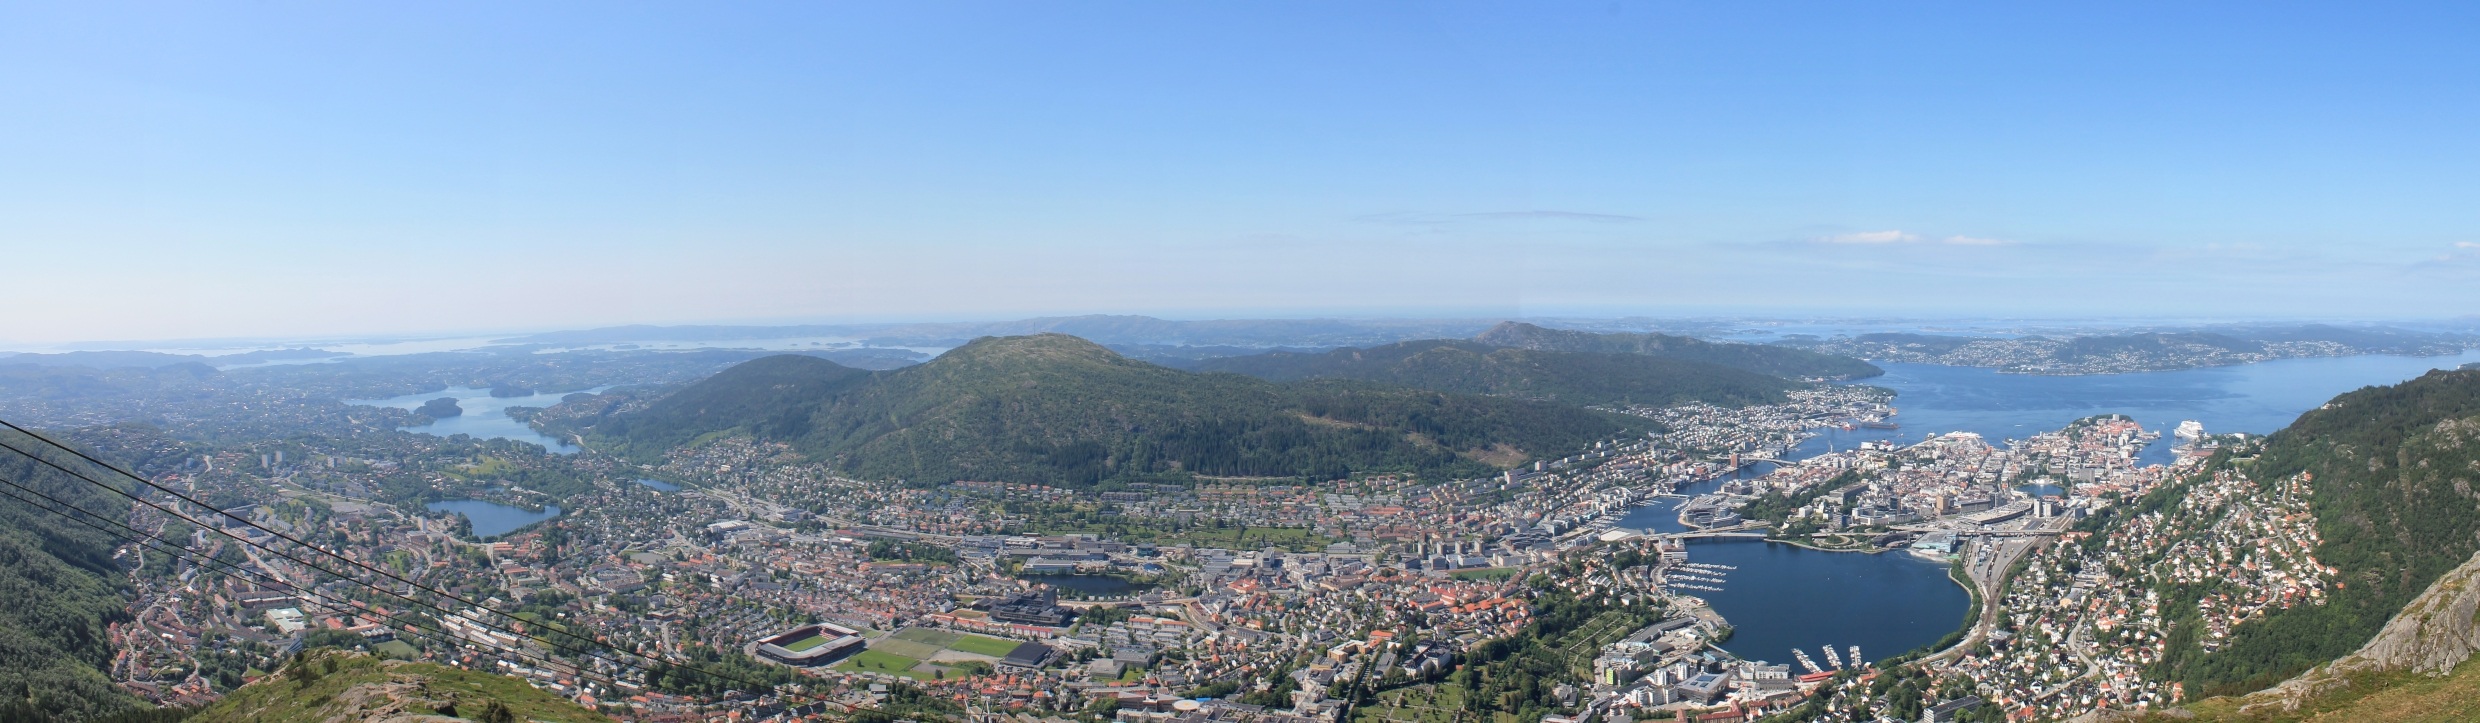
sea, coast, mountain, photography, view, city, valley, mountain range, panorama, blue, fjord, ridge, capital, alps, plateau, bergen, landform, hill station, geographical feature, mountainous landforms